Robert Mugabe

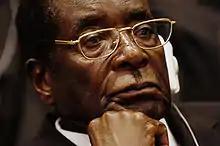
Mugabe in 2008

ZANU–PF also began establishing its own business empire, founding the M&S Syndicate in 1980 and the Zidoo Holdings in 1981. By 1992, the party had fixed assets and businesses worth an estimated Z$500 million (US$75 million). In 1980, ZANU–PF used Nigerian funds to set up the Mass Media Trust, through which they bought out a South African company that owned most of Zimbabwe's newspapers. The white editors of these newspapers were sacked and replaced by government appointees. These media outlets subsequently became a source of the party's propaganda.